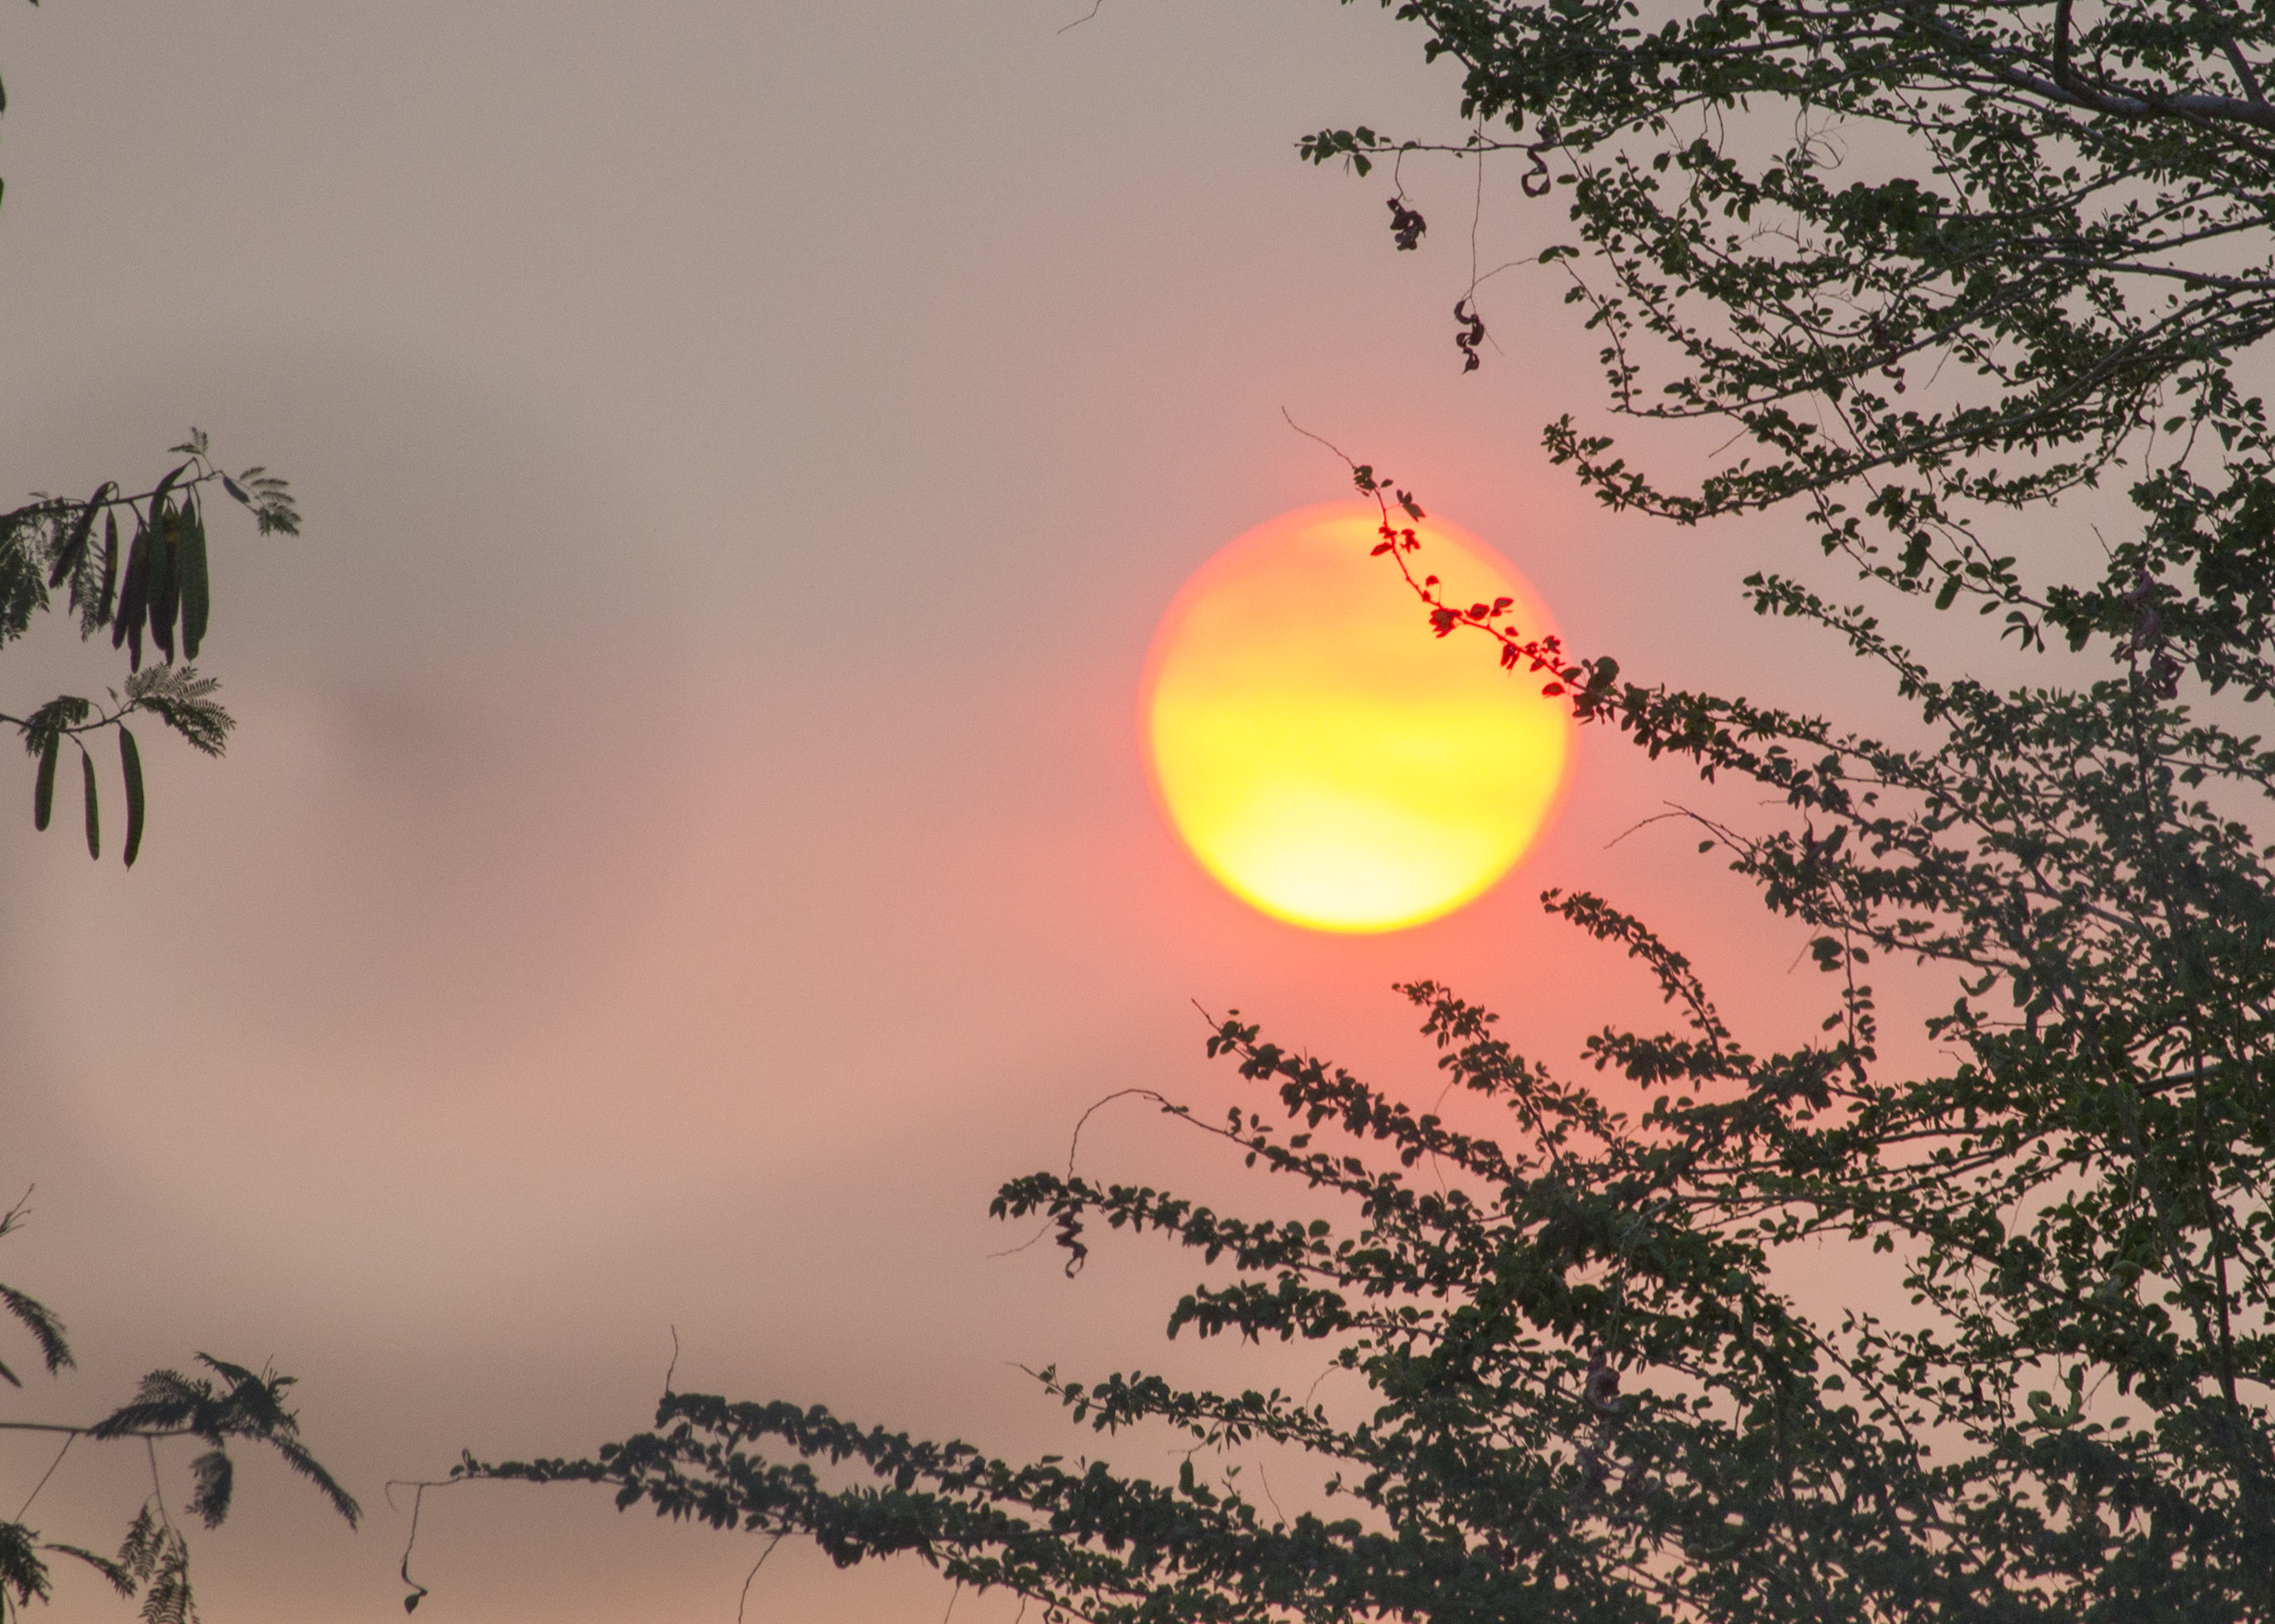
sun, sky, sunrise, tree, morning, atmosphere, sunset, branch, sunlight, evening, computer wallpaper, dawn